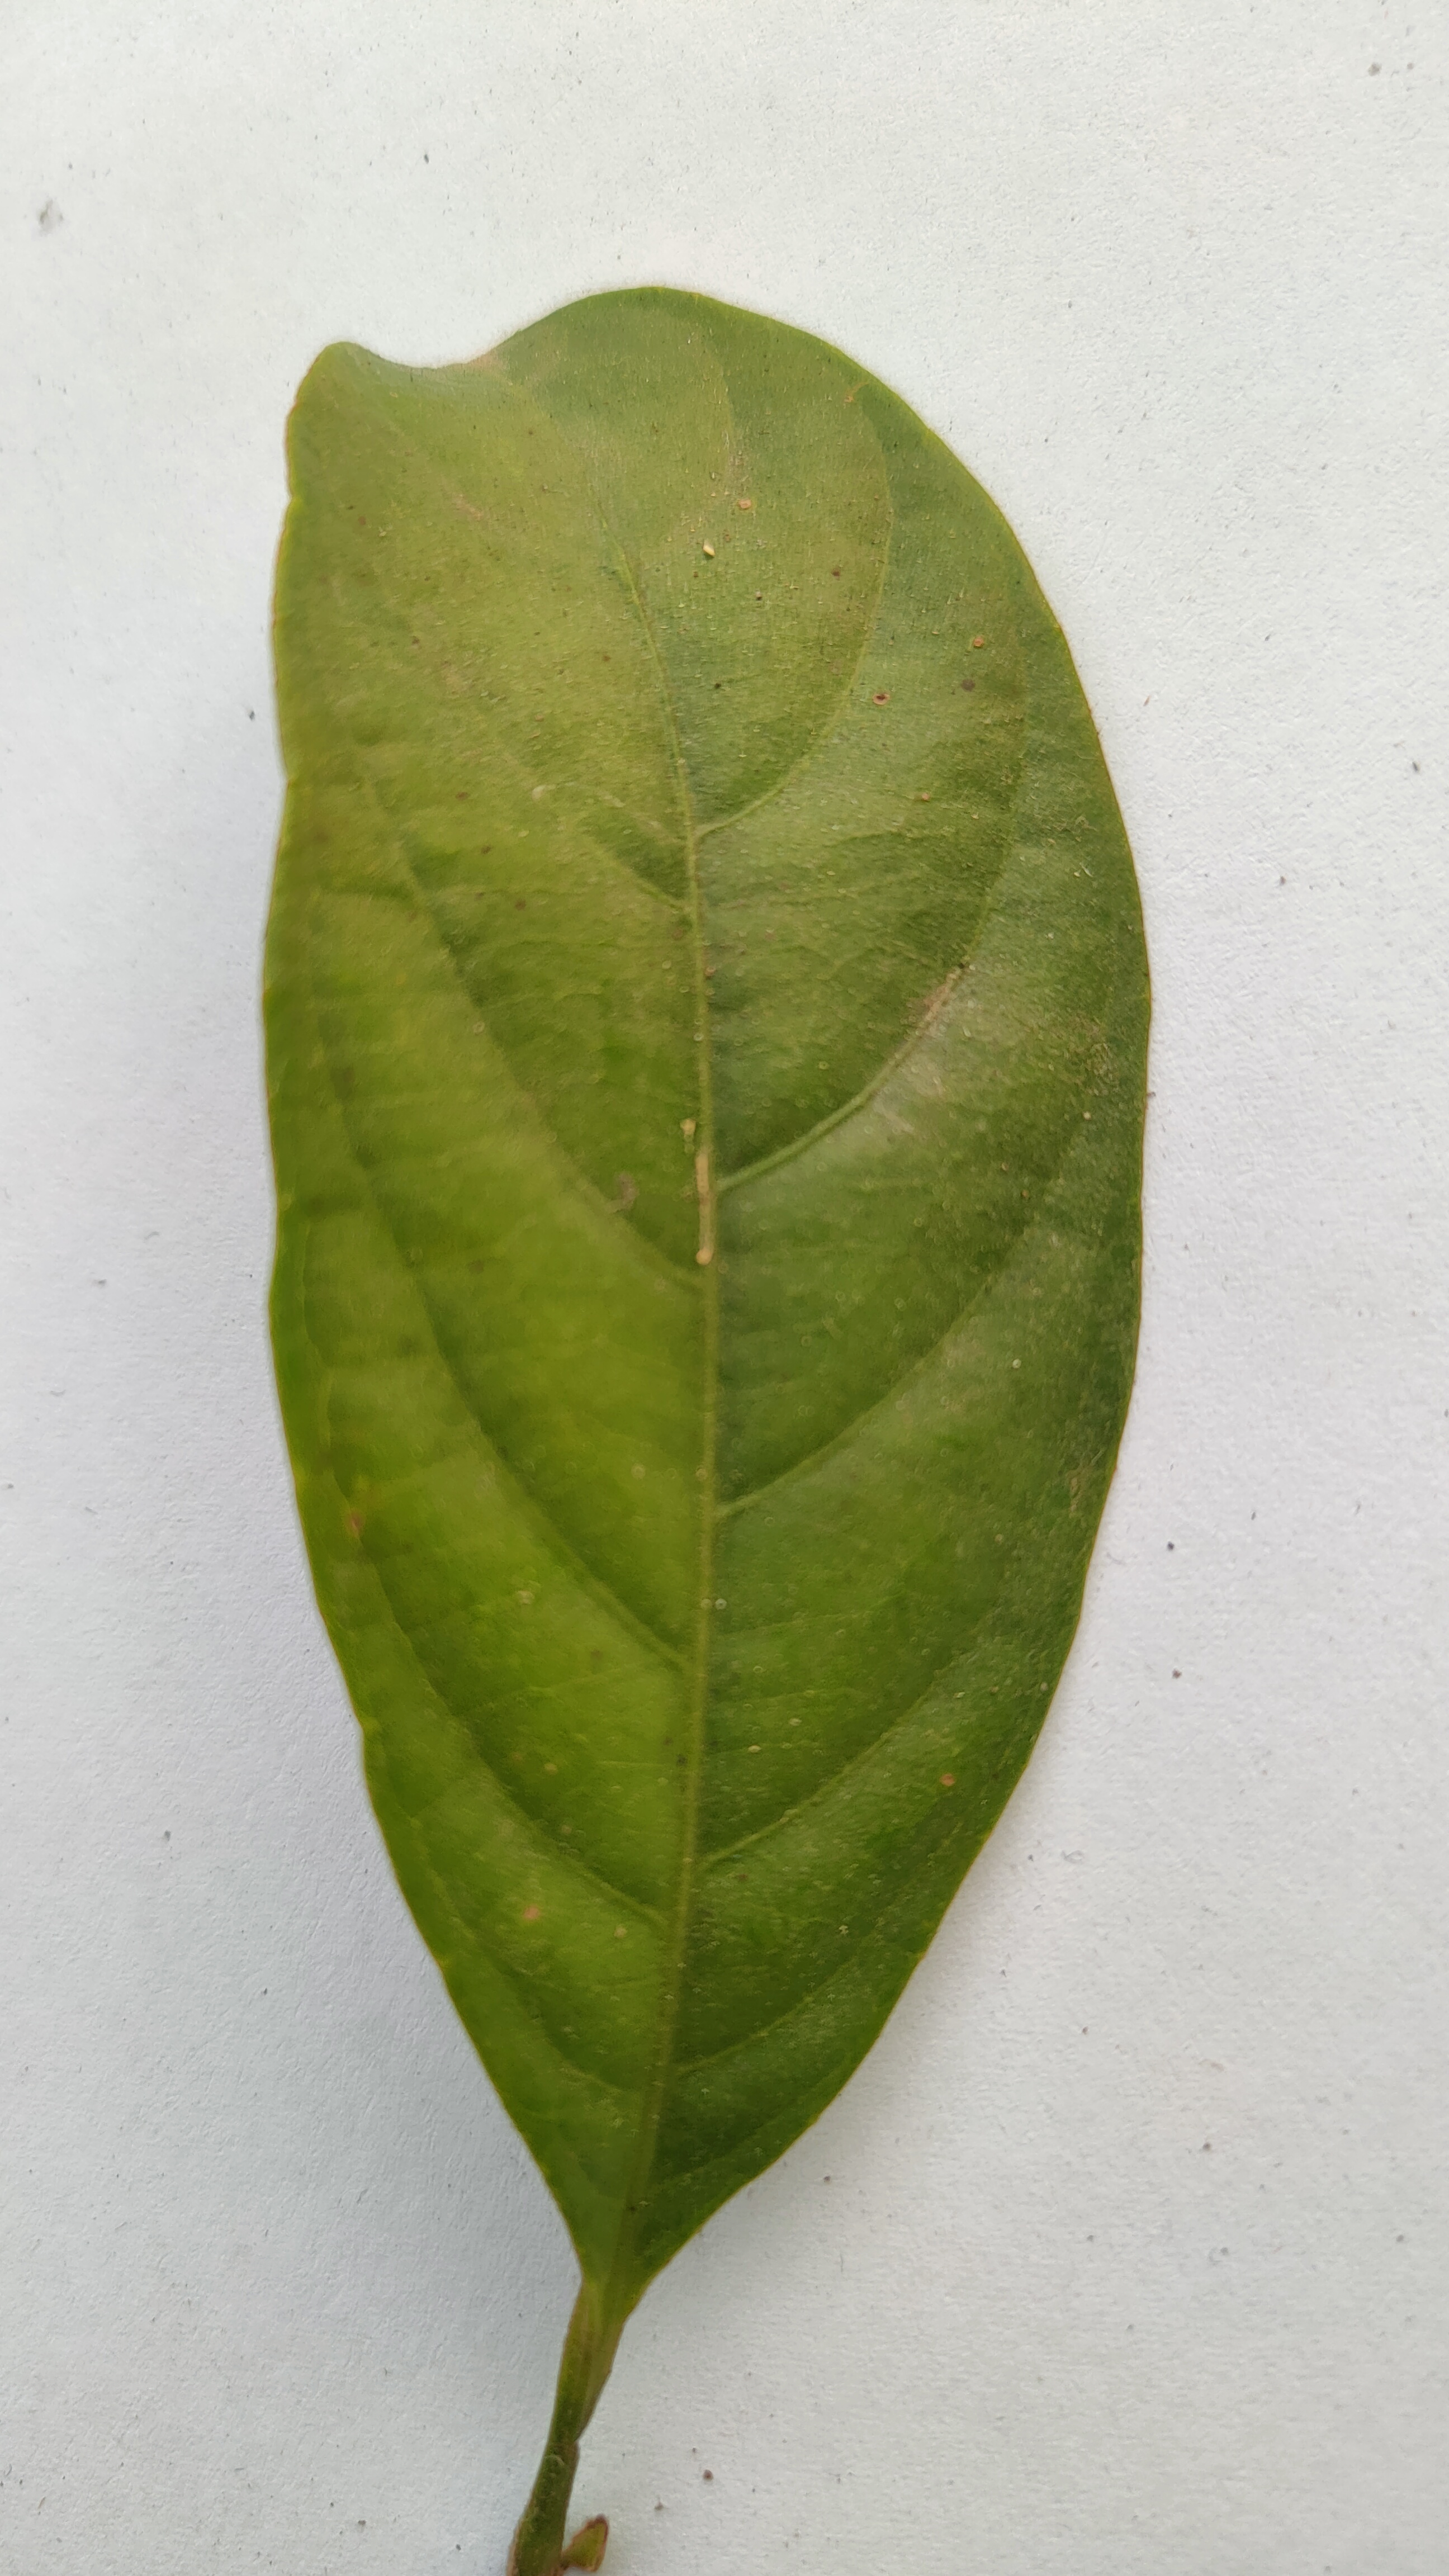
Leaf variety: Lotkon